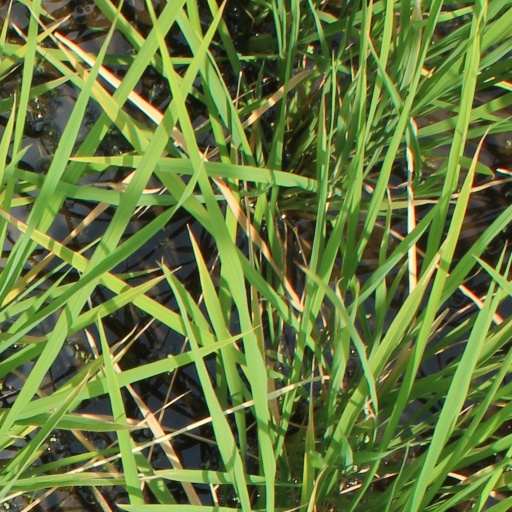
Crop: rice